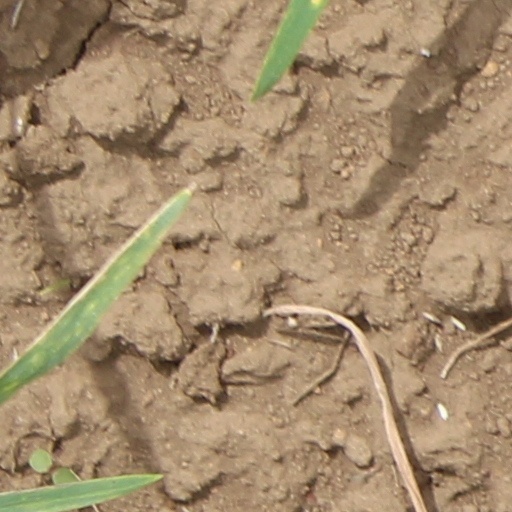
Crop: wheat